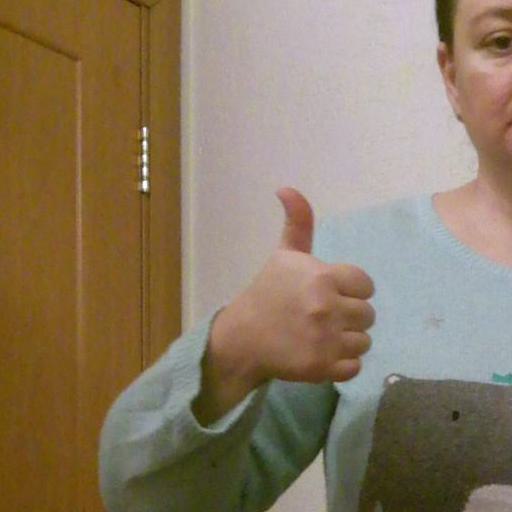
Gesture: like